Nathaniel Bacon School

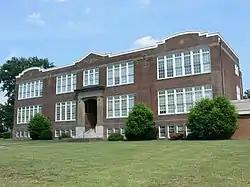

Nathaniel Bacon School is a historic school building located in Richmond, Virginia. The structure was built in 1914 based on a design by Charles M. Robinson, supervising architect, and William L. Carneal, architect. The Colonial Revival building is a -story brick structure located in Richmond's Oakwood/Chimborazo Historic District. The school was "a focal point of the Chimborazo neighborhood." The school was named for Nathaniel Bacon, the leader of Bacon's Rebellion. It served as an elementary school in the Richmond Public Schools from the time of its opening in 1915. In 1958, it was converted for use as a school for African-American students. In 1971, it was converted into a junior high school and renamed the East End Junior High School Annex. The building ceased operating as a school in the 1980s. It was listed on the National Register of Historic Places in 1992.